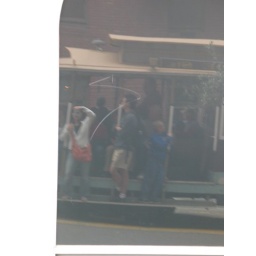
Cable car: Our reflection in the window of a building along the street